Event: Nepal Earthquake
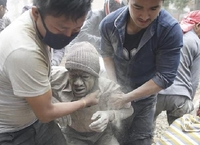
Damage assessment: damage